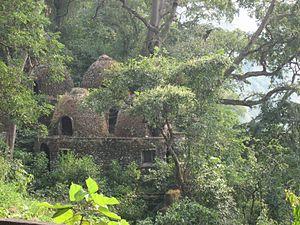
Un ashram était, dans l'Inde ancienne, sous le nom d'āshram ou āshrama, un ermitage en un lieu isolé, dans la forêt ou la montagne, où, dans une grande austérité de vie, un sage vivait et cherchait l'union à Dieu dans la solitude et la paix intérieure, loin des distractions et agitations du monde. Si le lieu servait à la pénitence, il était aussi utilisé pour la formation religieuse. En effet, le même mot est employé dans l'hindouisme pour une institution animée par un guru où des élèves, petits et grands, séjournent pour suivre les enseignements du maître. On utilise alors souvent, dans ce cas, le mot gurukula — de guru, et kula, — pour désigner le lieu où vivent tant la famille biologique du guru que le groupe de ses élèves.
Le séjour des Beatles en Inde se déroule de février à avril 1968, à Rishikesh, une ville située dans le nord du sous-continent, au pied de la chaîne de l’Himalaya et au bord du Gange. Ils s’y rendent avec leurs épouses et amis afin de recevoir l’enseignement du Maharishi Mahesh Yogi, concepteur de la méditation transcendantale. Ce voyage survient six mois après leur initiation à cette pratique, en août 1967, au cours d’un stage de quelques jours à Bangor au pays de Galles.
Le Vastu shastra est la science de l'architecture de l'Inde antique. Dénommé aussi sthapatyaveda, ou Shilpa Shastras, cet art millénaire traite de la construction des bâtiments et des temples.
The Continuing Story Of Bungalow Bill est une chanson des Beatles, écrite par John Lennon, et parue sur l'album The Beatles en novembre 1968. Il s'agit d'une pique satirique à l'encontre d'un participant au stage de méditation qu'ils viennent de faire en Inde, qui avait jugé bon de partir quelques jours chasser le tigre avant de revenir méditer comme si de rien n'était.
Why Don't We Do It in the Road? est une chanson des Beatles, parue sur leur « « Album blanc » » le 22 novembre 1968. Composée par Paul McCartney, elle est cependant signée Lennon/McCartney, comme toutes les chansons du groupe provenant de l'un ou l'autre. Son origine remonte au séjour des Beatles en Inde : l'auteur de la chanson a expliqué qu'en observant deux singes s'accoupler, il avait été frappé par la simplicité de l'acte chez les animaux, opposée à la vision compliquée qu'en ont les humains. La chanson est rapidement enregistrée les 9 et 10 octobre 1968. Son auteur y joue de tous les instruments à l'exception de la batterie, jouée par Ringo Starr.
Long, Long, Long est une chanson des Beatles, écrite par George Harrison et parue sur l'« Album blanc » en 1968. Composée durant le séjour du groupe en Inde, il s'agit de la première chanson dans laquelle Harrison exprime son vécu personnel sur son expérience spirituelle. Sous des dehors de chanson d'amour, le texte est en réalité un message adressé à Dieu, au sujet de la perte de foi dans le catholicisme et d'un retour en verve par la découverte de la spiritualité indienne.
Mother Nature's Son est une chanson des Beatles, composée et jouée en solo par Paul McCartney. Il s'agit d'un hymne à la nature dont l'idée est née au cours du séjour du groupe en Inde. Lennon avait composé une chanson similaire, Child of Nature, qui est finalement transformée des années plus tard en Jealous Guy.
The Beatles, habituellement surnommé Album blanc, ou quelques fois Double blanc, à cause de sa pochette extérieure entièrement blanche, est un double album des Beatles sorti le 22 novembre 1968 contenant trente chansons originales. C'est le neuvième album du groupe mais le premier sous leur propre label, Apple Records. Les premières éditions sont numérotées individuellement.
John Winston Ono Lennon [ d͡ʒɒn ˈlɛnən], né le 9 octobre 1940 à Liverpool et mort assassiné le 8 décembre 1980 à New York, est un auteur-compositeur-interprète, musicien et écrivain britannique.